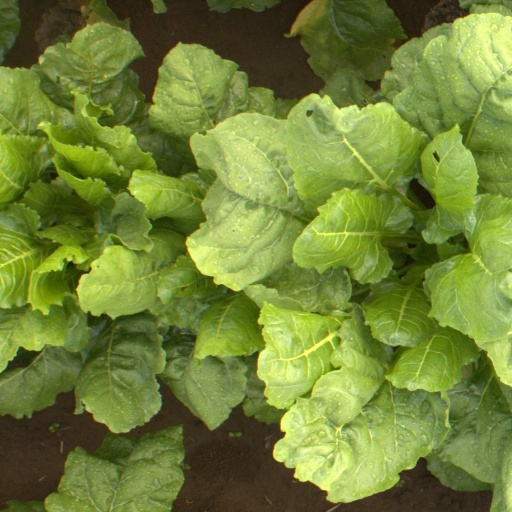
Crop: sugar beet